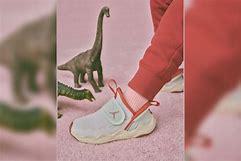
Brand: Jordan
Model: 23 7